George Heppell

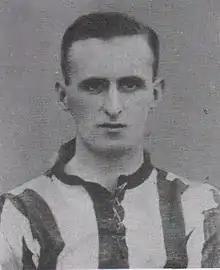
father-in-law Albert Pearson.

His father-in-law was Albert Pearson, who played for Port Vale and Liverpool from 1914 to 1922. Heppell's great-grandson, Tom Conlon signed with Port Vale in 2018.